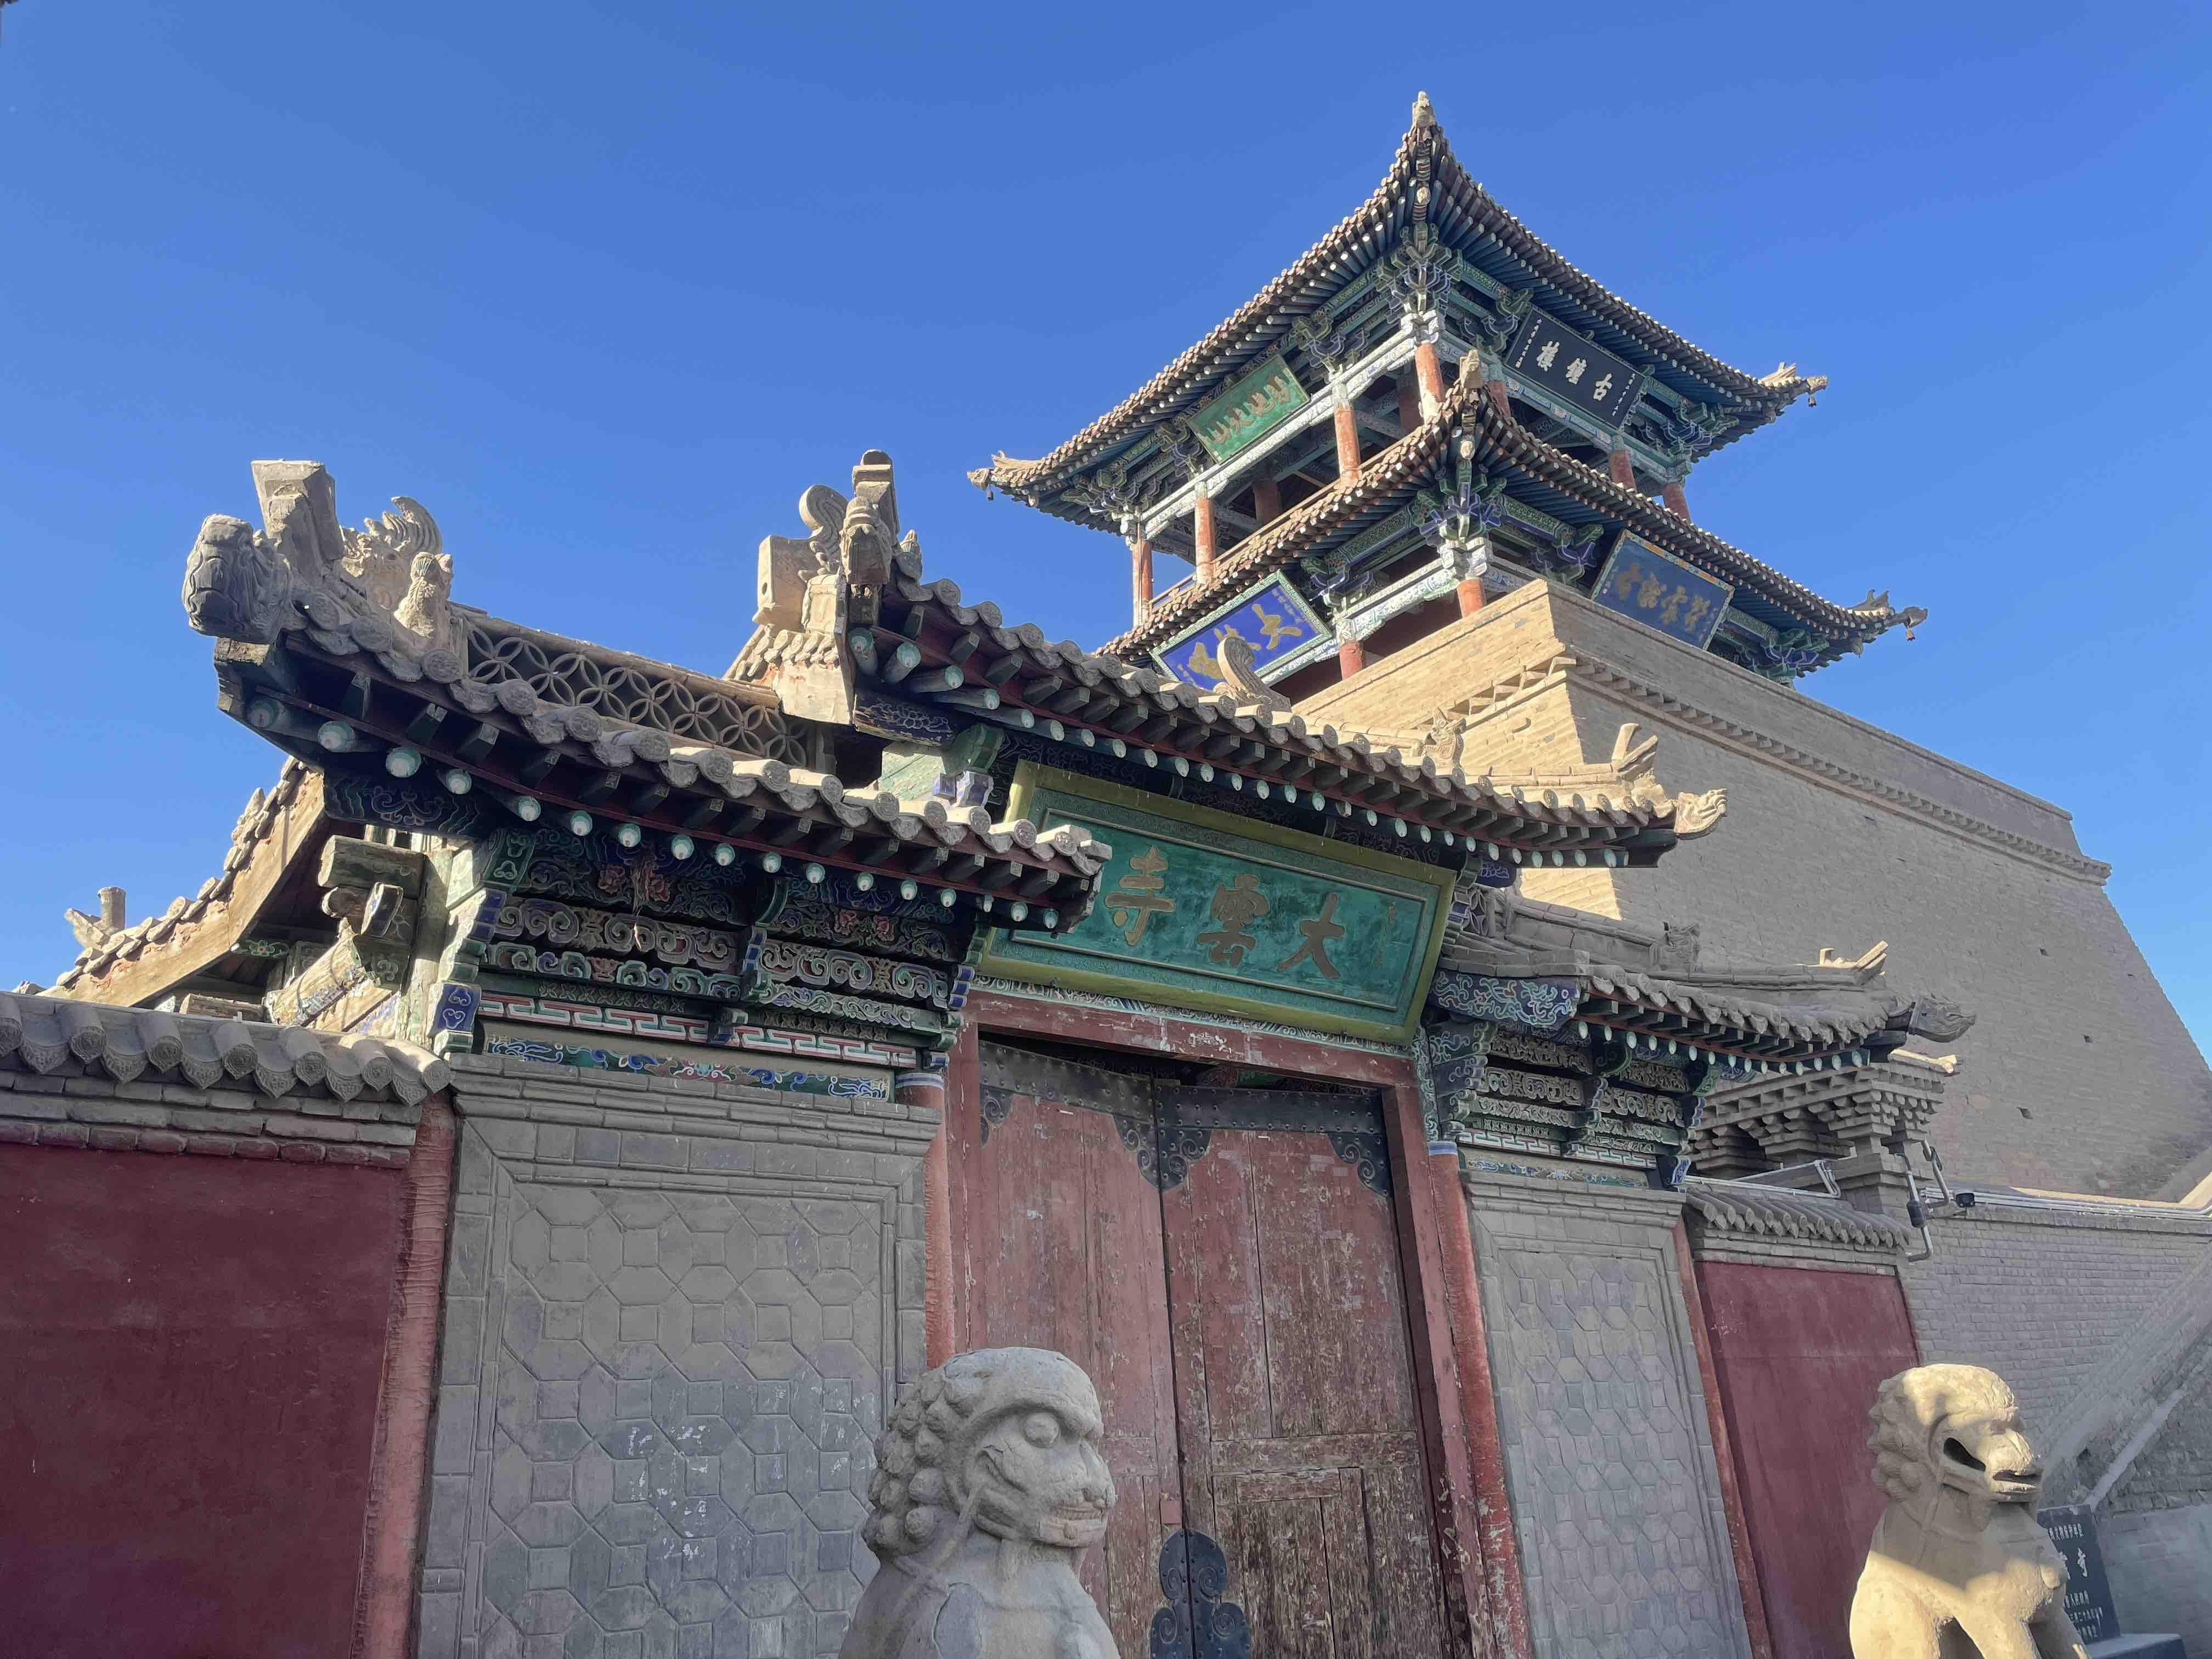
地标名称：大云寺
所在城市：武威市·凉州区